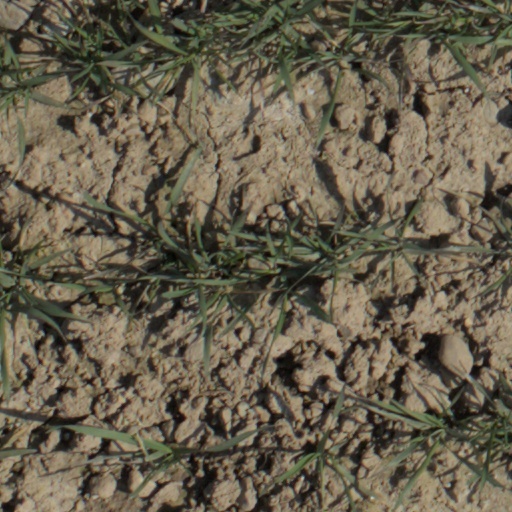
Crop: wheat